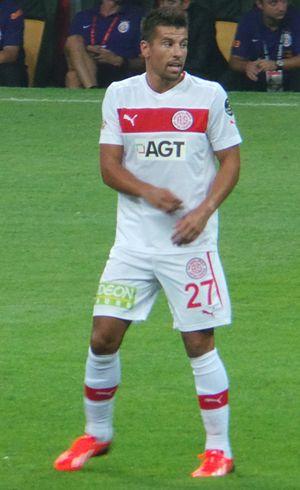
Milan Baroš est un ancien footballeur international tchèque né le 28 octobre 1981 à Valašské Meziříčí qui évoluait au poste d'avant-centre.